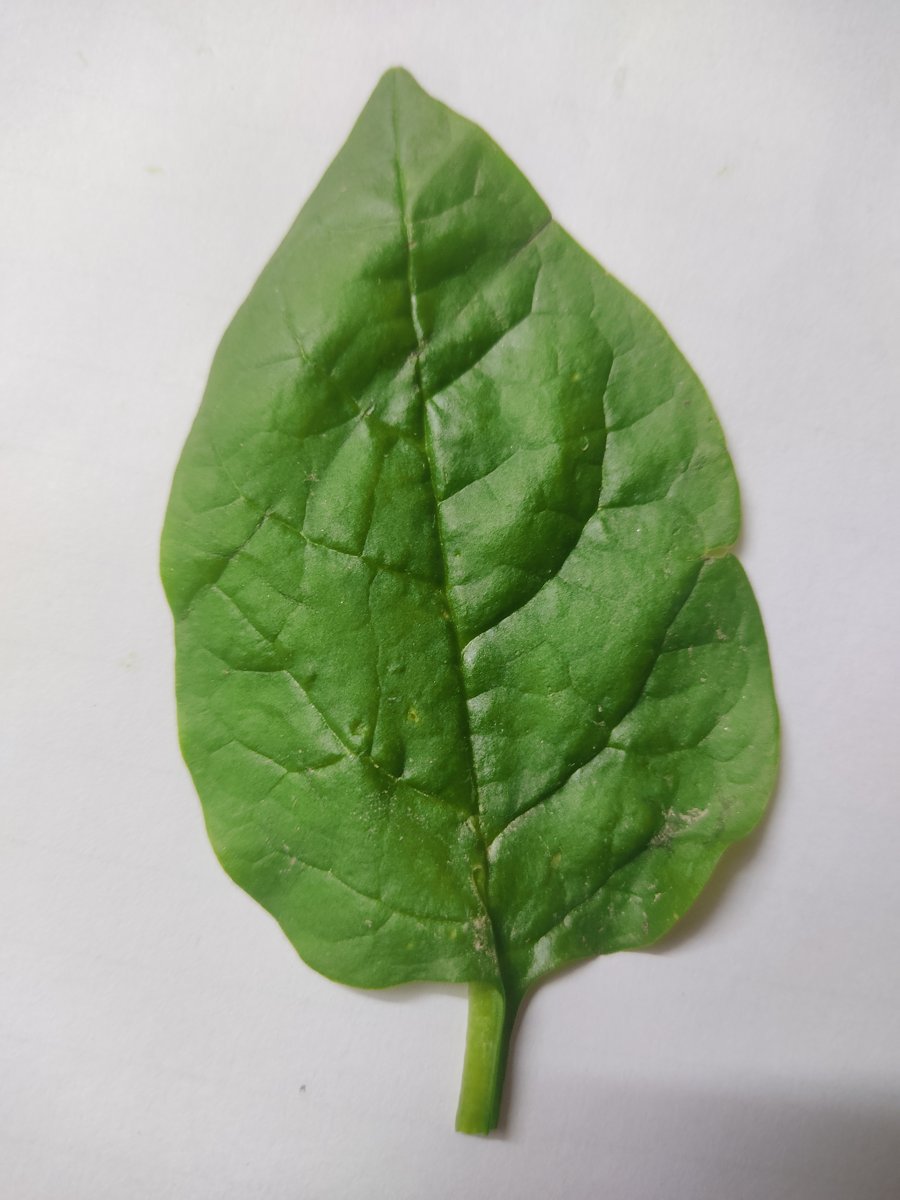
Label: Healthy-Leaf